Days of Grace (film)

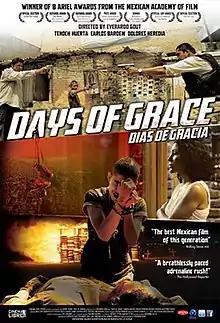
Film poster

Days of Grace is a 2011 Mexican crime film written and directed by Everardo Gout.